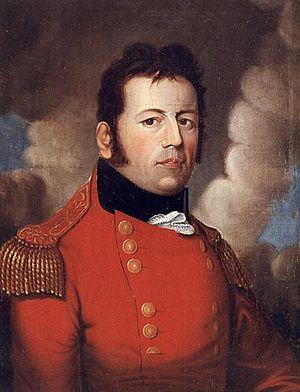
La bataille de Frenchman's Creek est un engagement entre les forces armées des États-Unis et les forces armées britanniques lors de la guerre anglo-américaine de 1812 qui se déroule le 28 novembre 1812 dans la colonie de la Couronne du Haut-Canada à proximité de la rivière Niagara.